Liz Thomas (scientist)

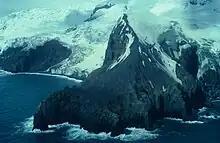
Bouvet Island, where Liz Thomas and her team traveled by helicopter to extract an ice core sample.

She subsequently became the director of the British Antarctic Survey's ice core group, which conducts research using ice core samples in the Arctic and Antarctic.